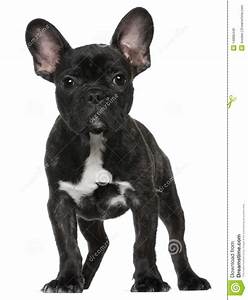
Label: dog